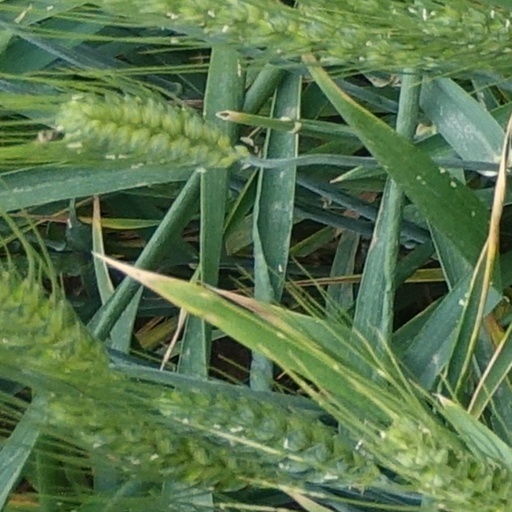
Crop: wheat